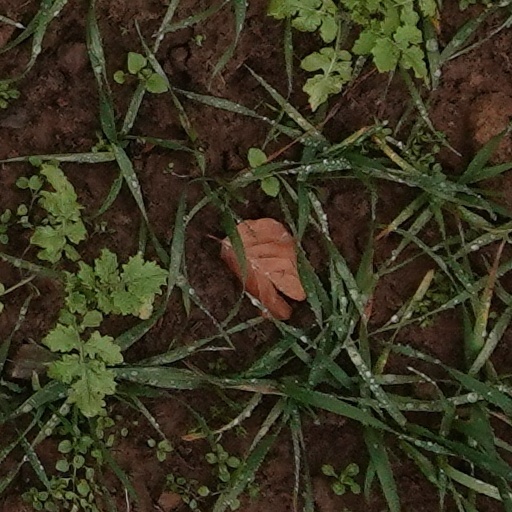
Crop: wheat